Olot

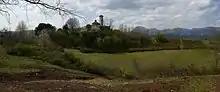
Crater of the Montsacopa

The Montsacopa volcano is one of the main symbols of Olot. It has a cone of volcanic material and a circular crater. From above, a 360° panoramic of the city can be seen. The volcano also has a chapel on its top, dedicated to Saint Francis, and two watchtowers surrounding the crater. The old town, which grew up in the 9th century, has a rich cultural heritage, including the three-storied neo-classical cloister from the "Hospici" (charity building), the church of la Mare de Déu del Tura (patron of Olot), the Renaissance cloister of "El Carme" (which is a site of National Cultural Interest), and the Sant Esteve Parish Church, which was built in 1763 and it contains several artistic treasures, including an original El Greco ("Christ carrying the Cross"). Also in the old town there are examples of Art Nouveau architecture, like the Solà-Morales house.